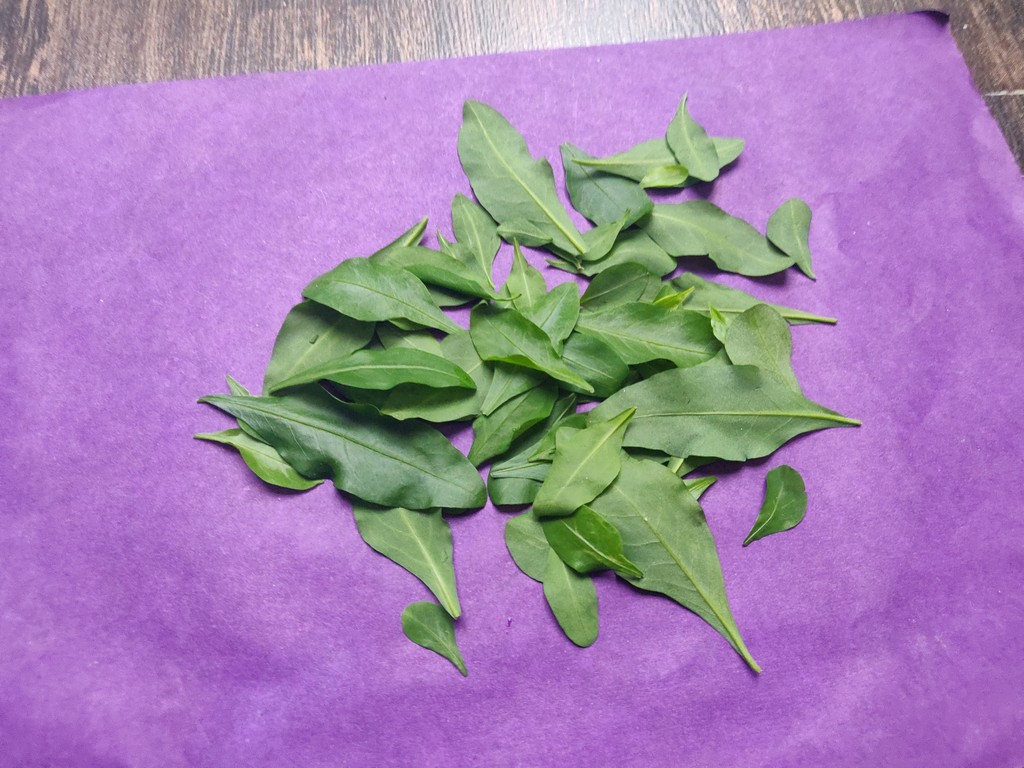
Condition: Healthy
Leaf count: multiple
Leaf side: unknown